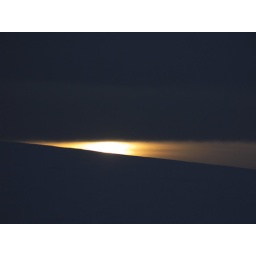
low cloud low sun over low hill